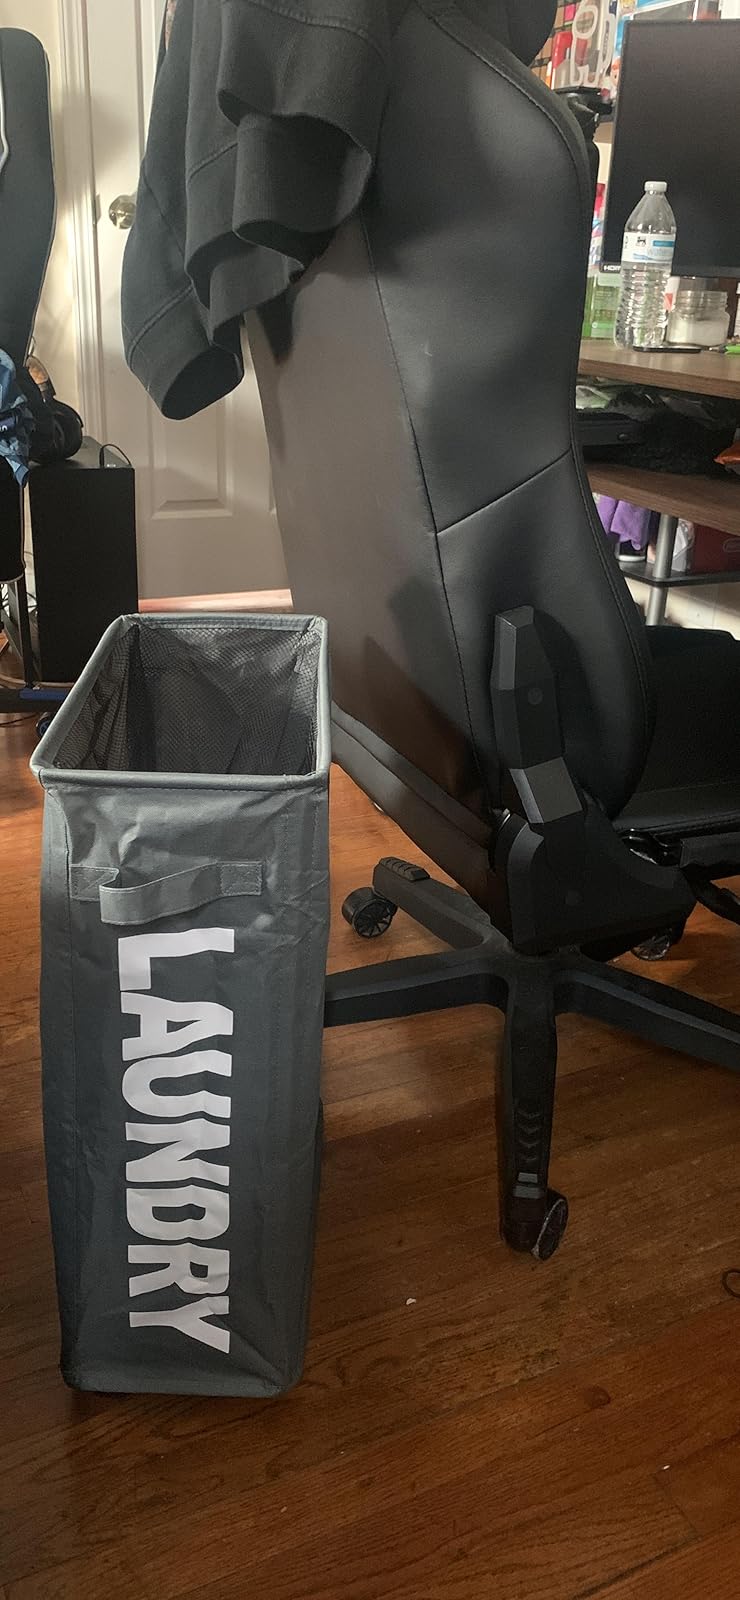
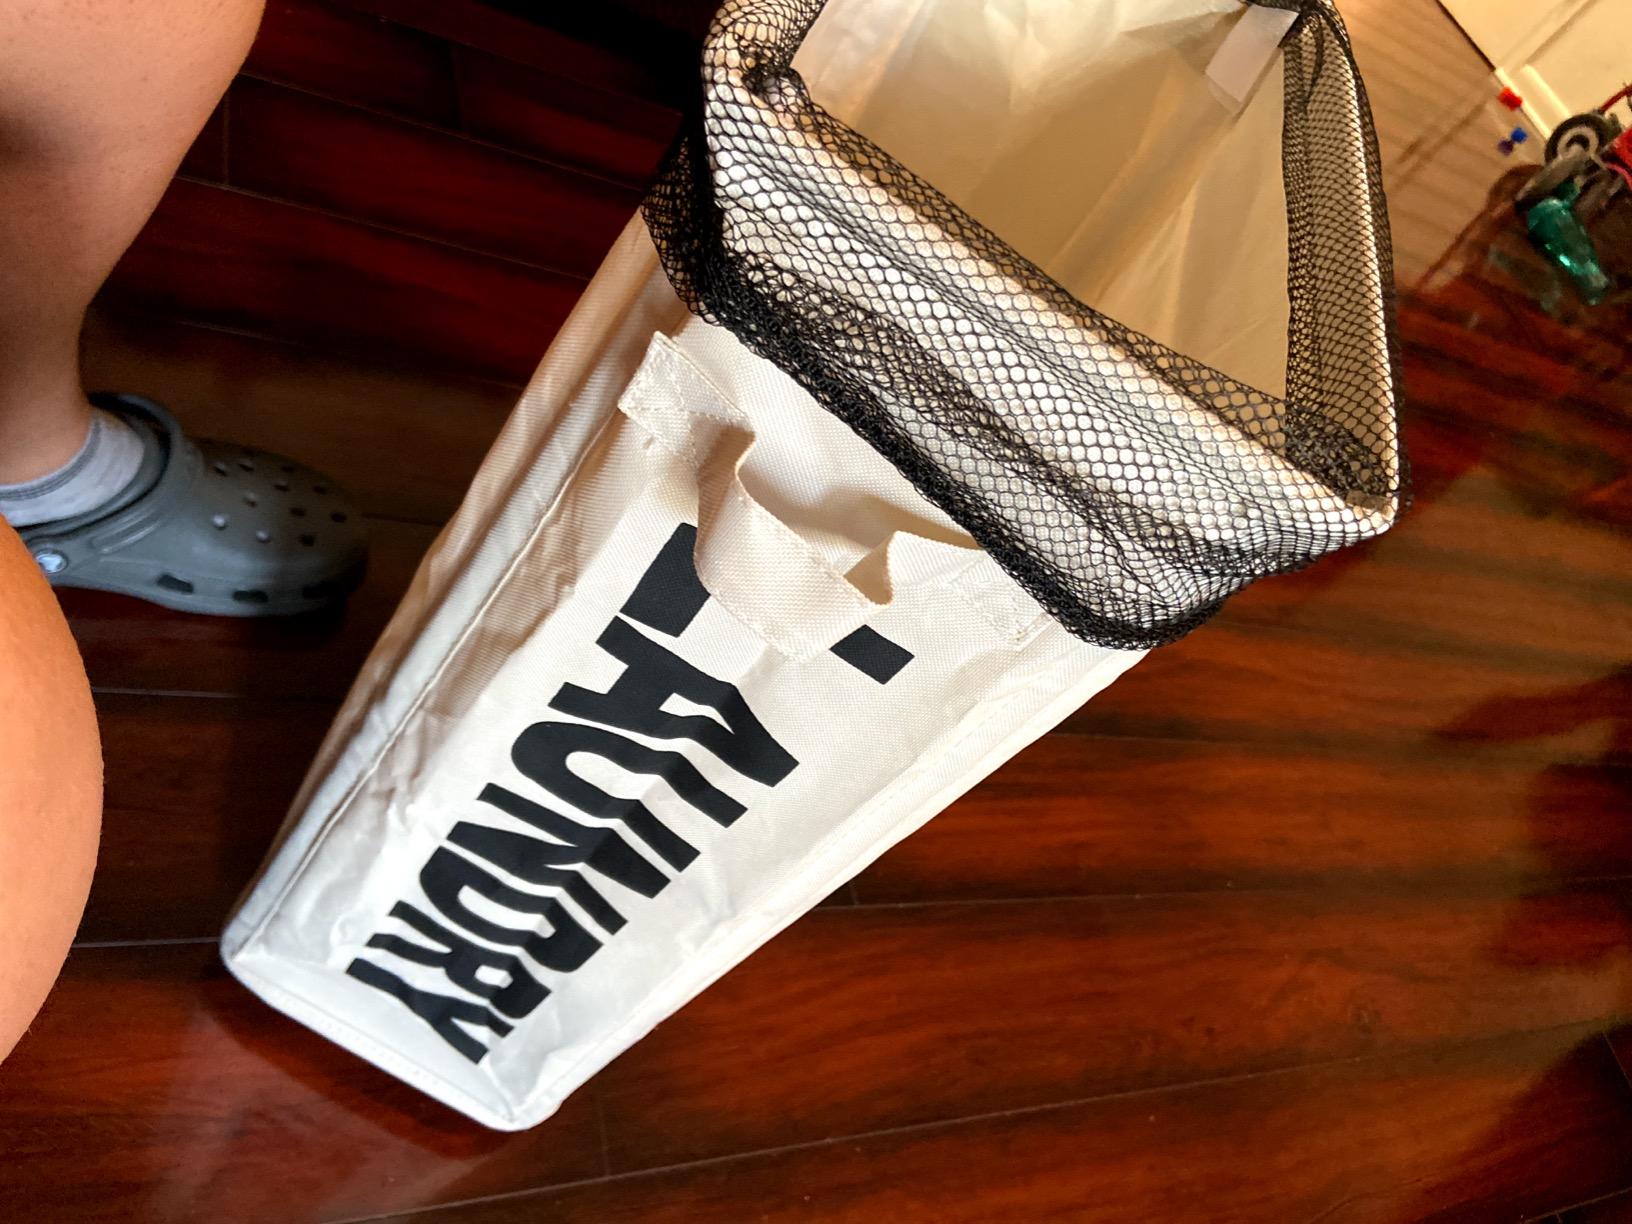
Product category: items_hamper
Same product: no